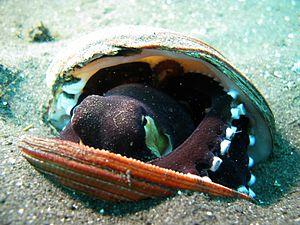
Amphioctopus marginatus est un poulpe vivant dans les eaux tropicales de la partie ouest du Pacifique.